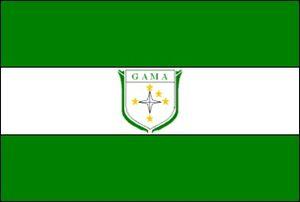
Gama est une région administrative du District fédéral au Brésil.